Nellie Stewart

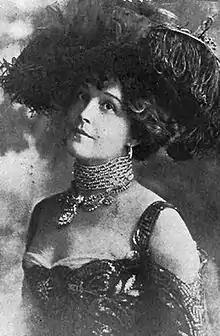
Nellie Stewart c. 1885

Nellie Stewart, born Eleanor Stewart Towzey (20 November 1858 – 21 June 1931) was an Australian actress and singer, known as "Our Nell" and "Sweet Nell".